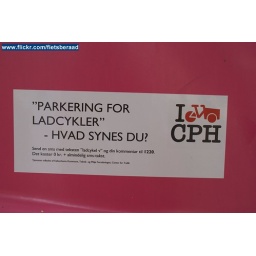
Sticker op: fietstrommel voor bakfiets in de vorm van een roze auto